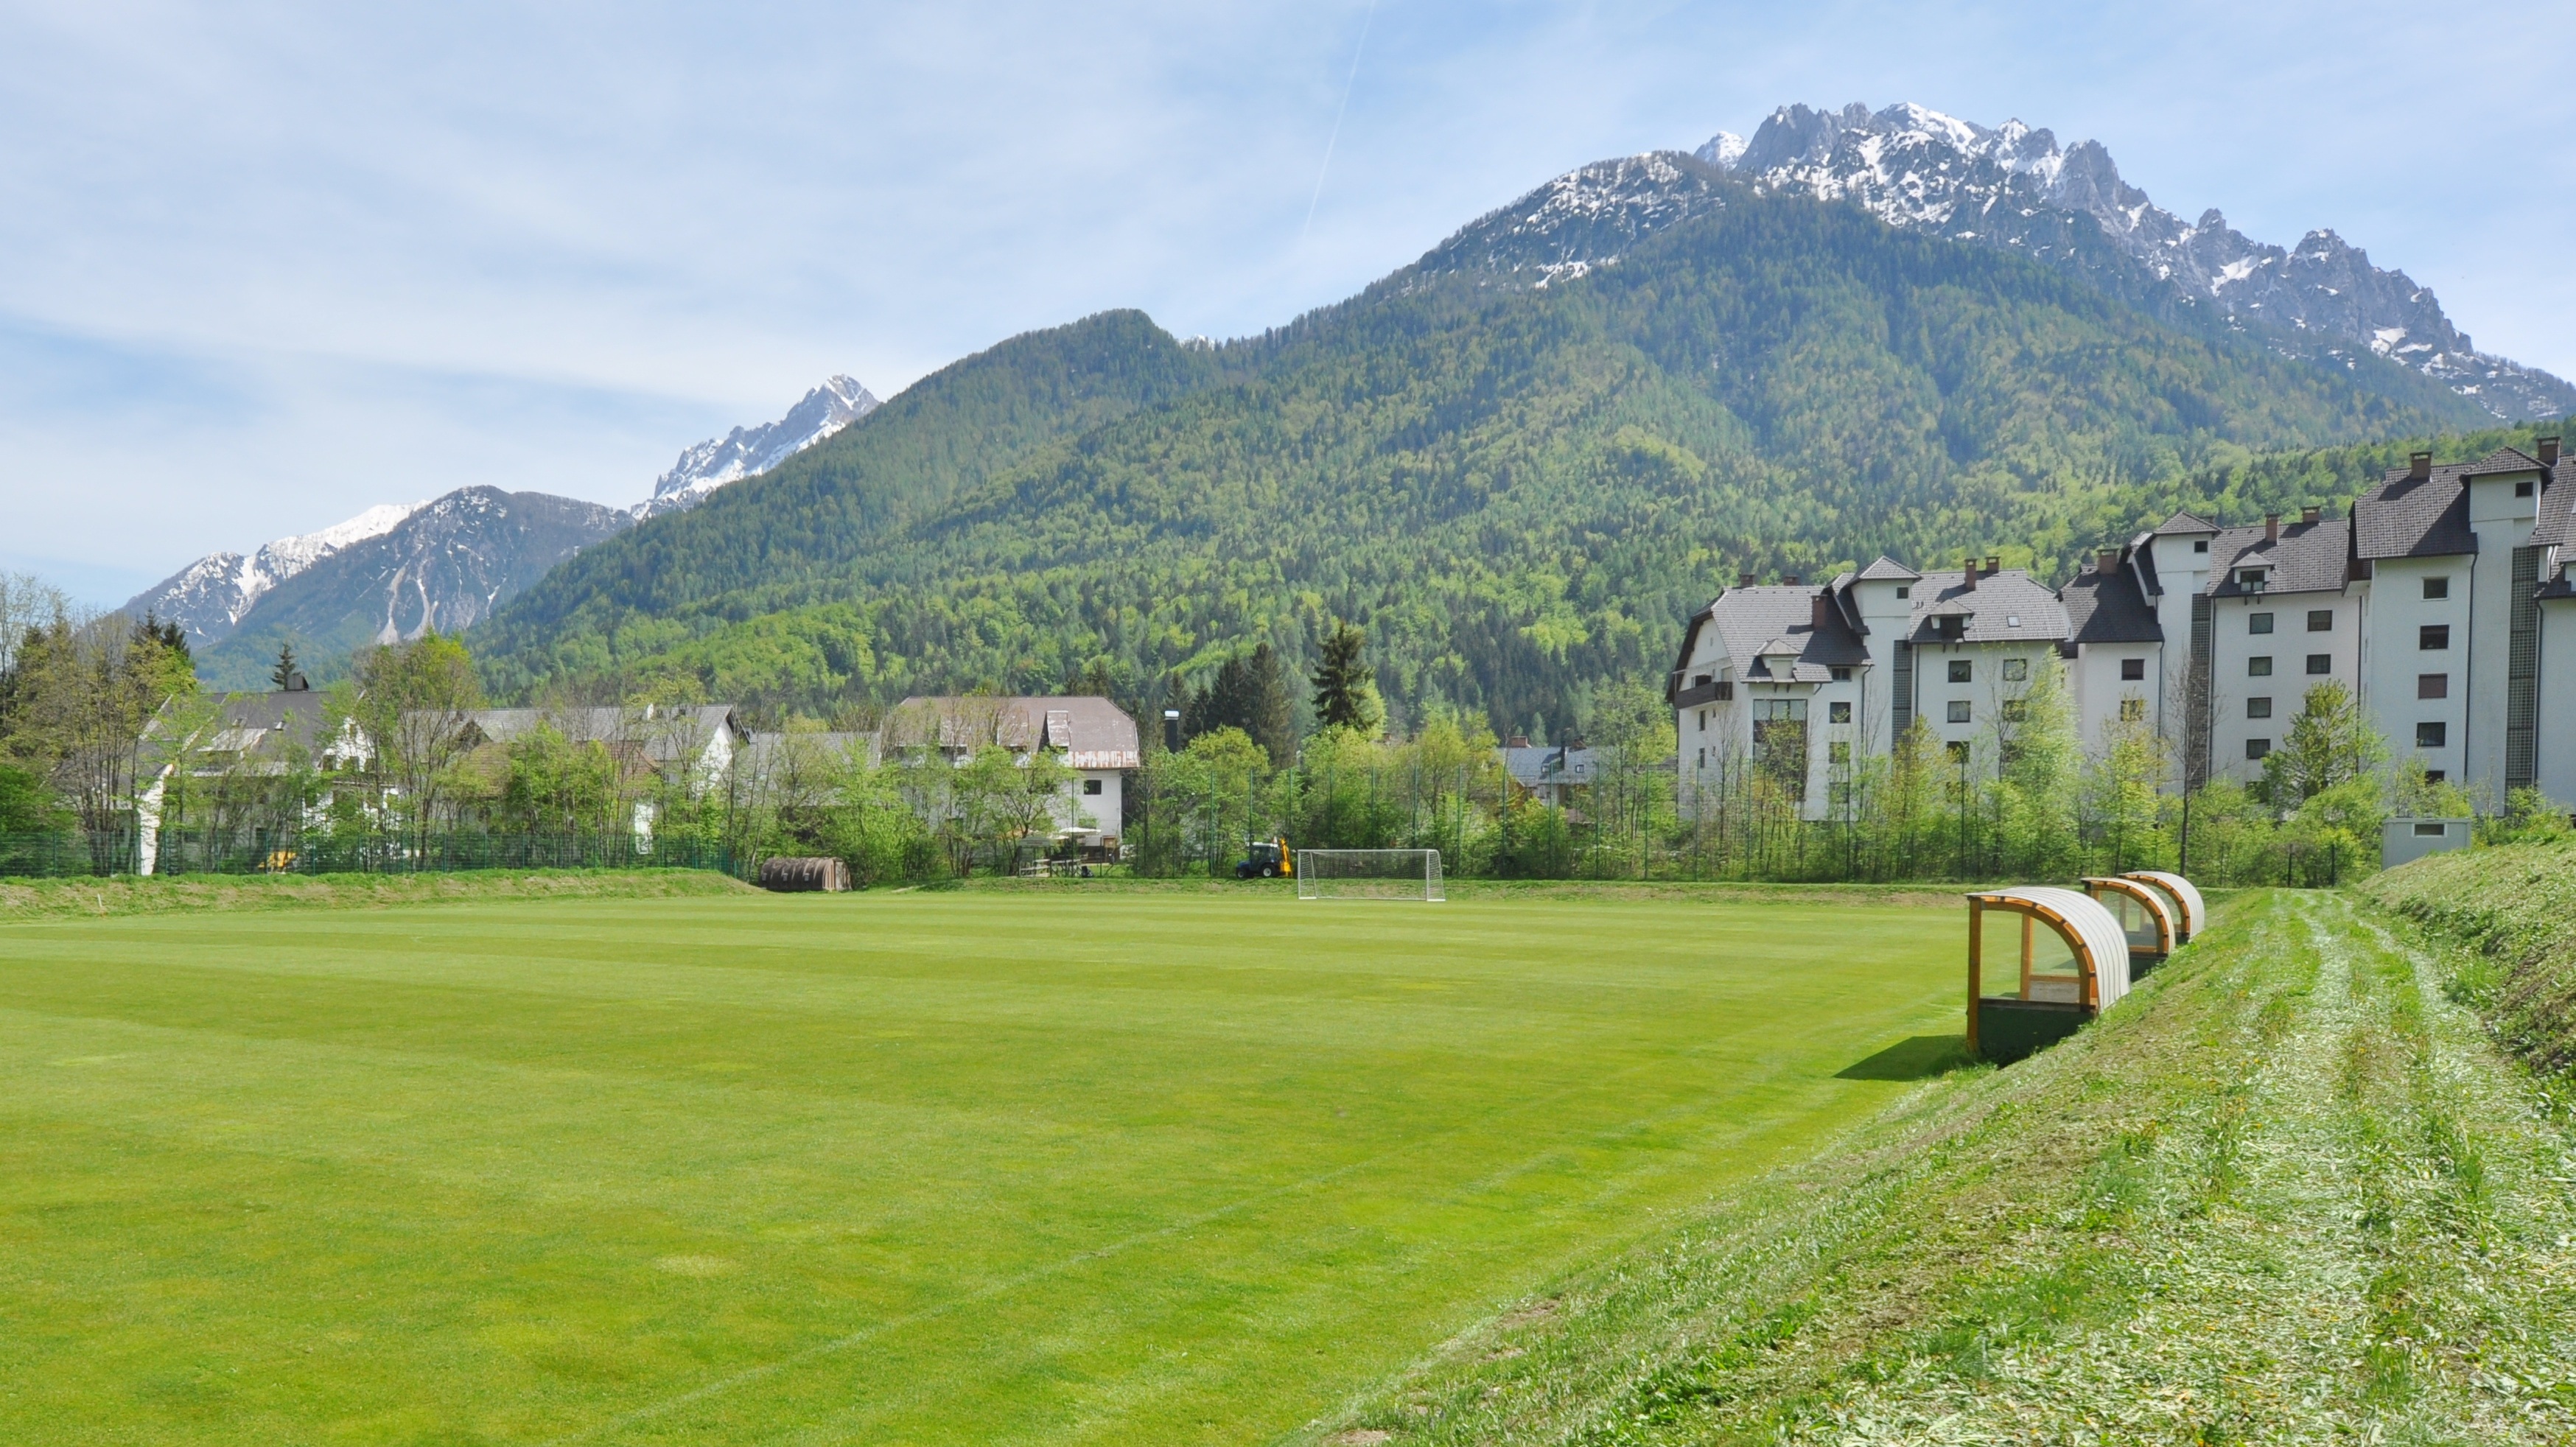
grass, mountain, structure, meadow, hill, valley, mountain range, panorama, village, green, pasture, football, golf course, golf club, alps, grassland, plateau, estate, rural area, football field, mountainous landforms, sport venue